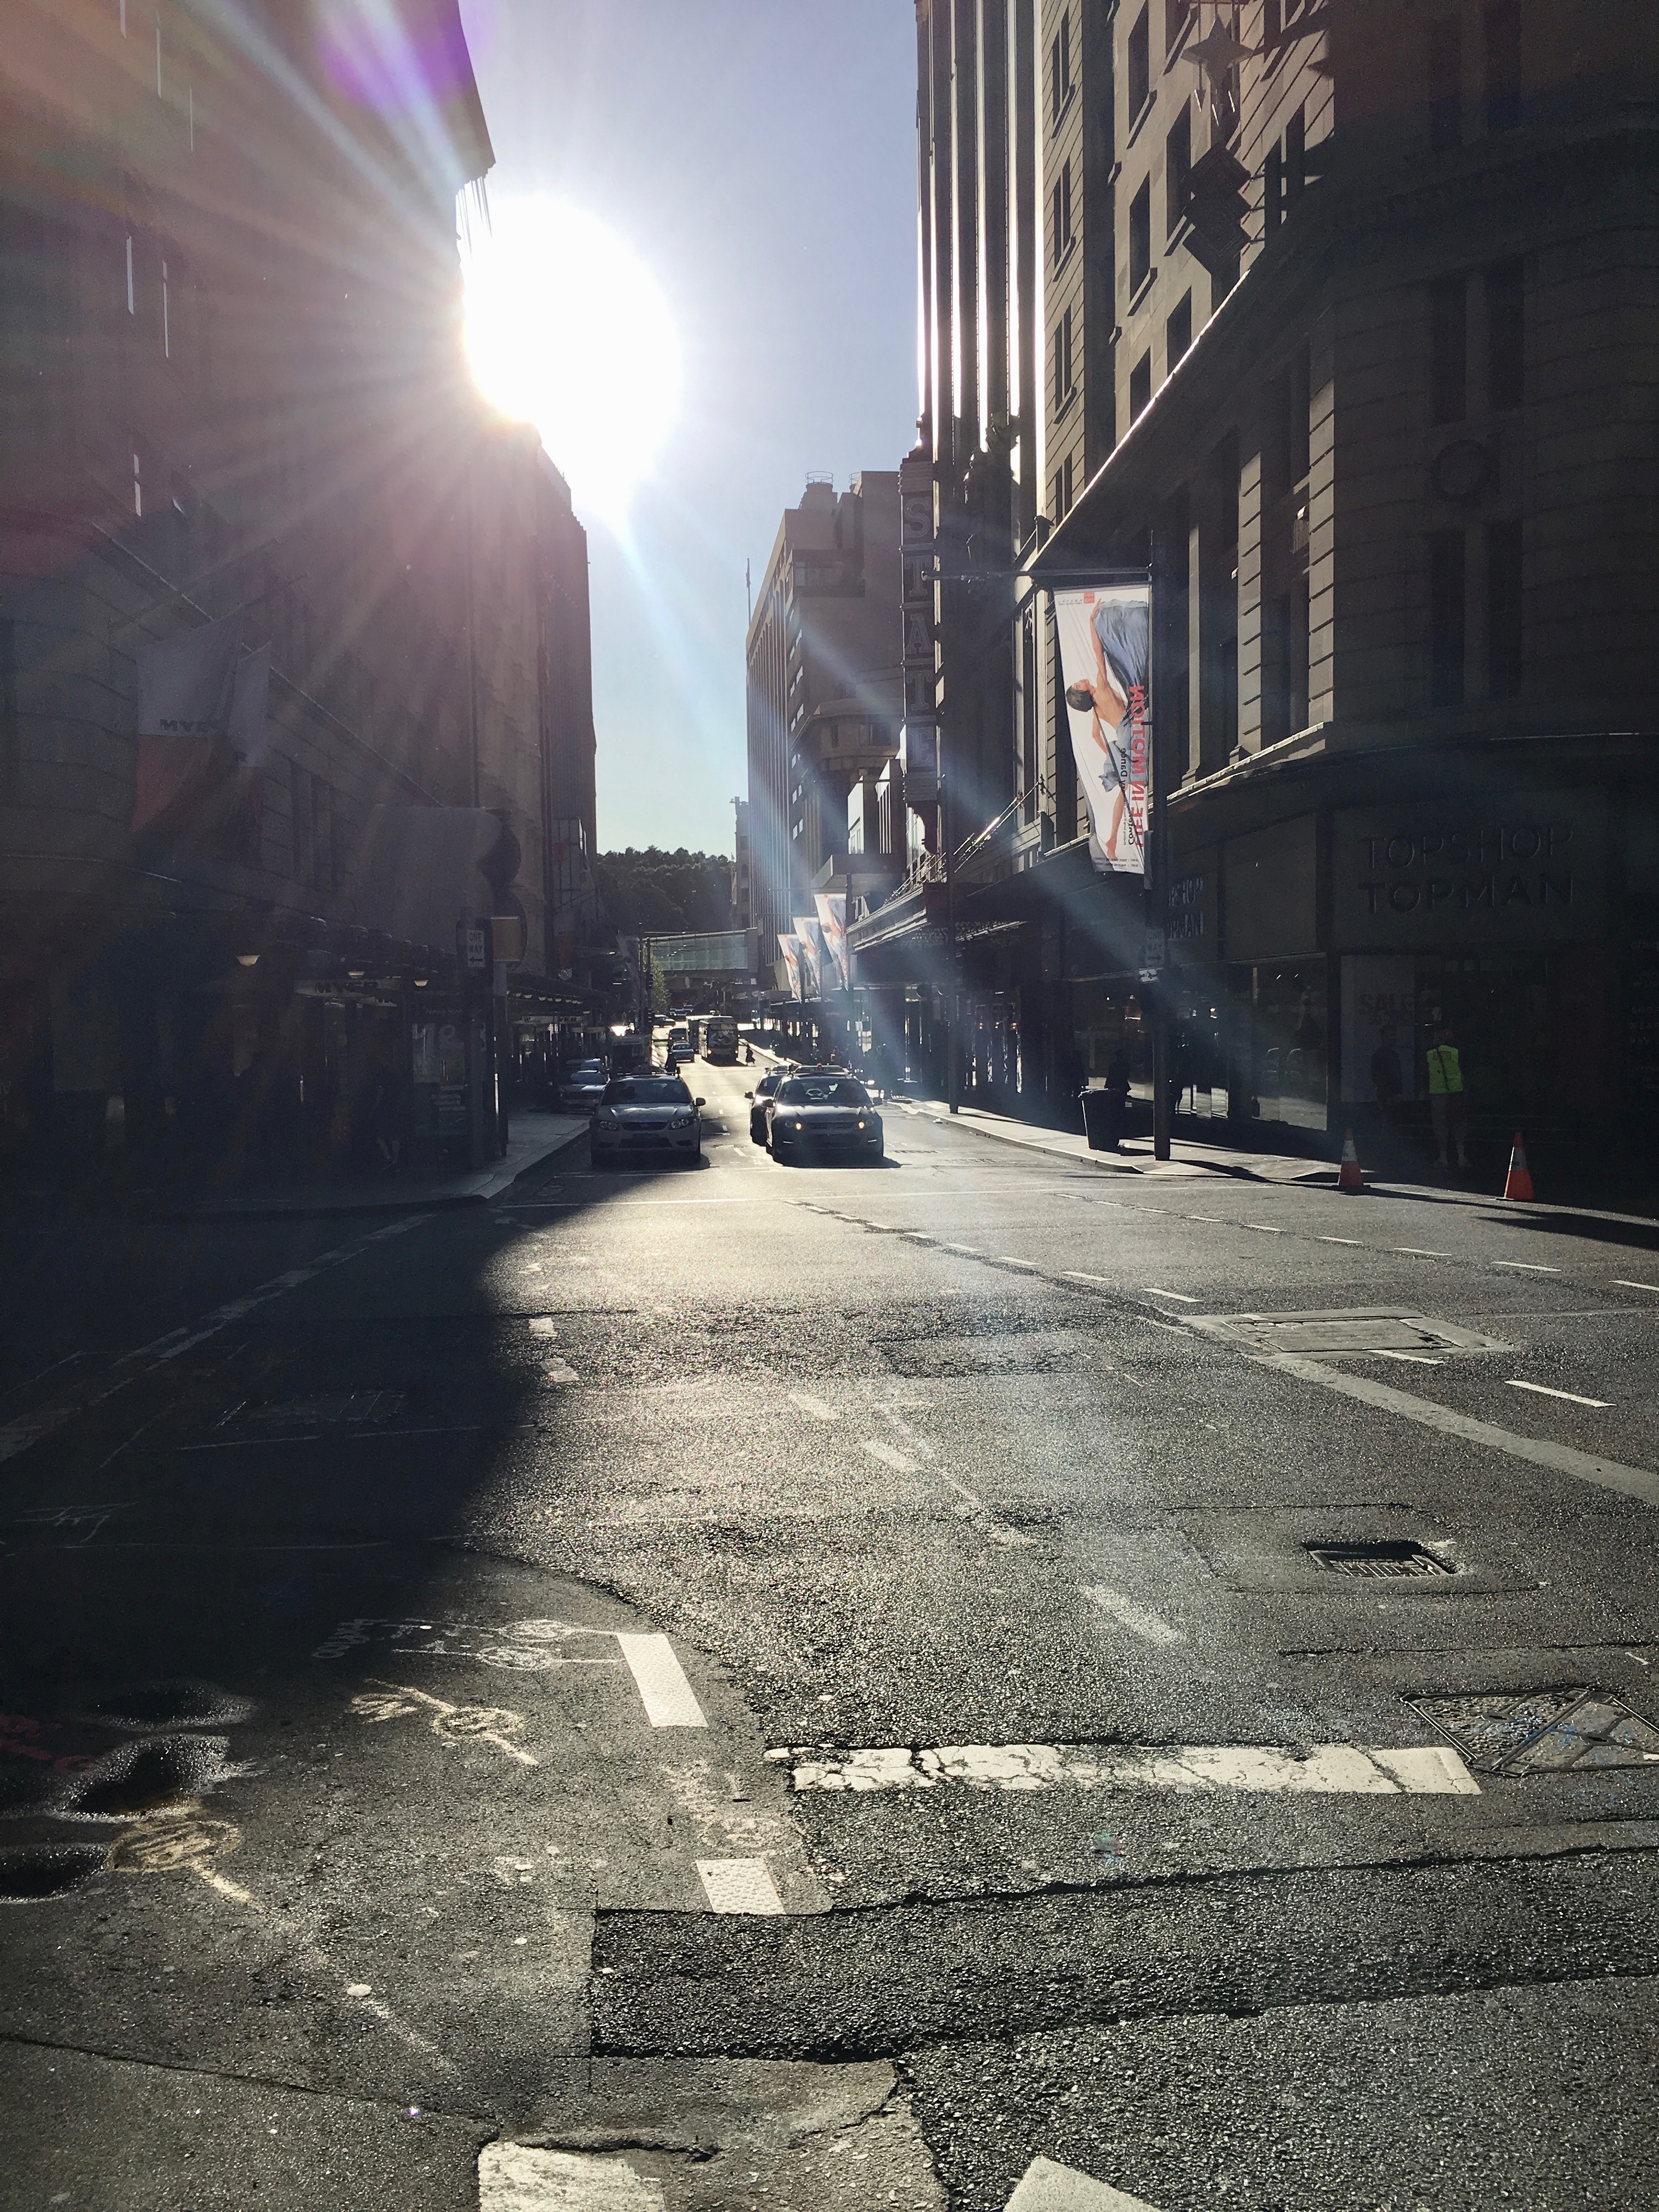
light, road, street, night, asphalt, darkness, lane, lighting, infrastructure, shape, urban area